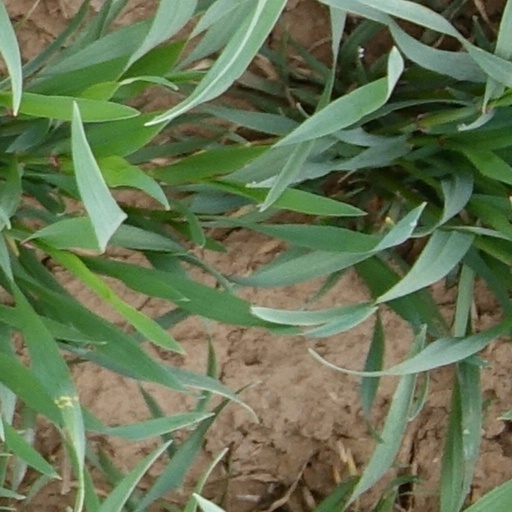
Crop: wheat